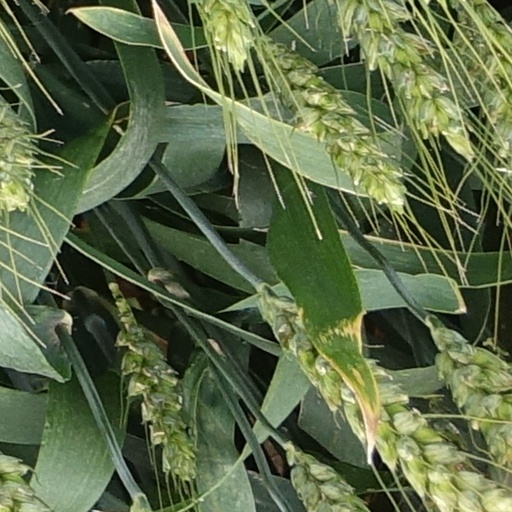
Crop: wheat